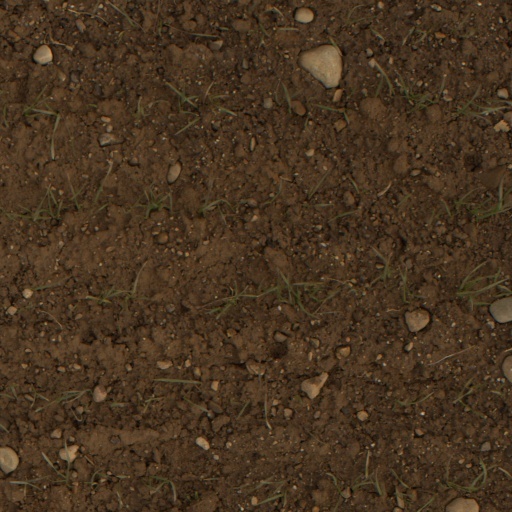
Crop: wheat